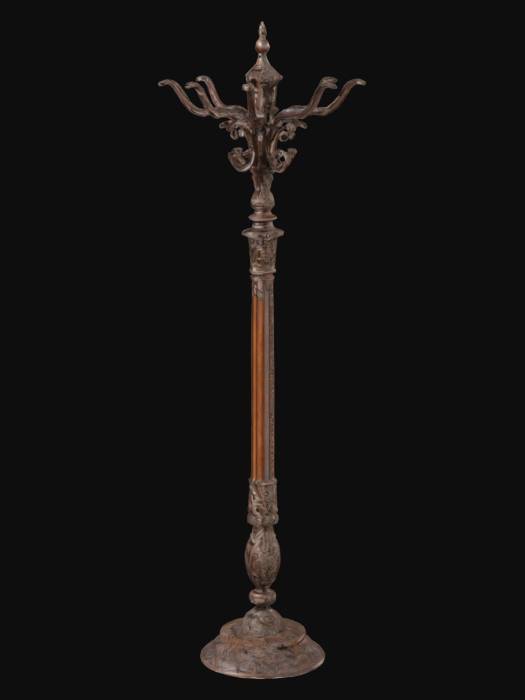
미적 점수 (1~10점): 8